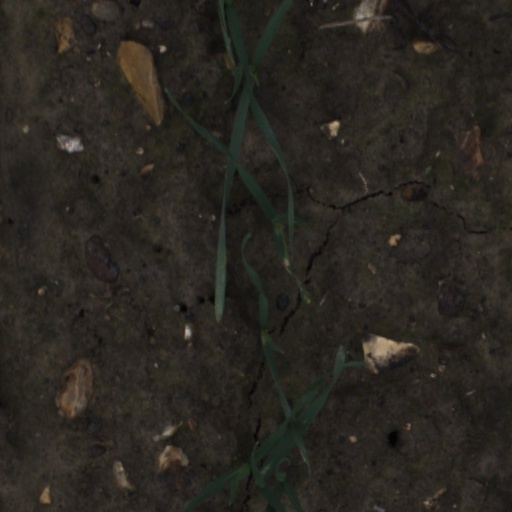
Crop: wheat